Embrach

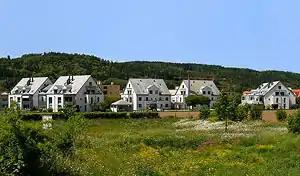
Residential area "Im Grund" in summertime

Embrach is situated in the "Embrachertal" (Embrach Valley), 6 kilometers northeast of the international airport of Zurich, in a wide U-shaped side valley of the river Töss. A plain of 500 ha size, 5 km length and up to 1.5 km width forms the ground of the valley. The plain is bounded by the slopes of the hill Blauen to the east, by the hill Dättenberg to the west, by the Ghei and the Egg to the south, and by the Tössschlucht (canyon of river Töss) to the north. The stream Wildbach drains the "Embrachertal" northwards into the river Töss at Rorbas. The landscape was formed by the Linth glacier during the ice-age.